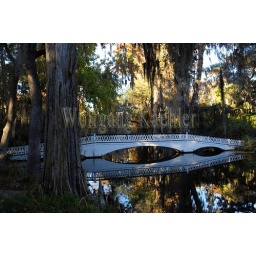
Usa, south carolina, near charleston, magnolia plantation and gardens in fall, white bridge and trees reflecting in pond